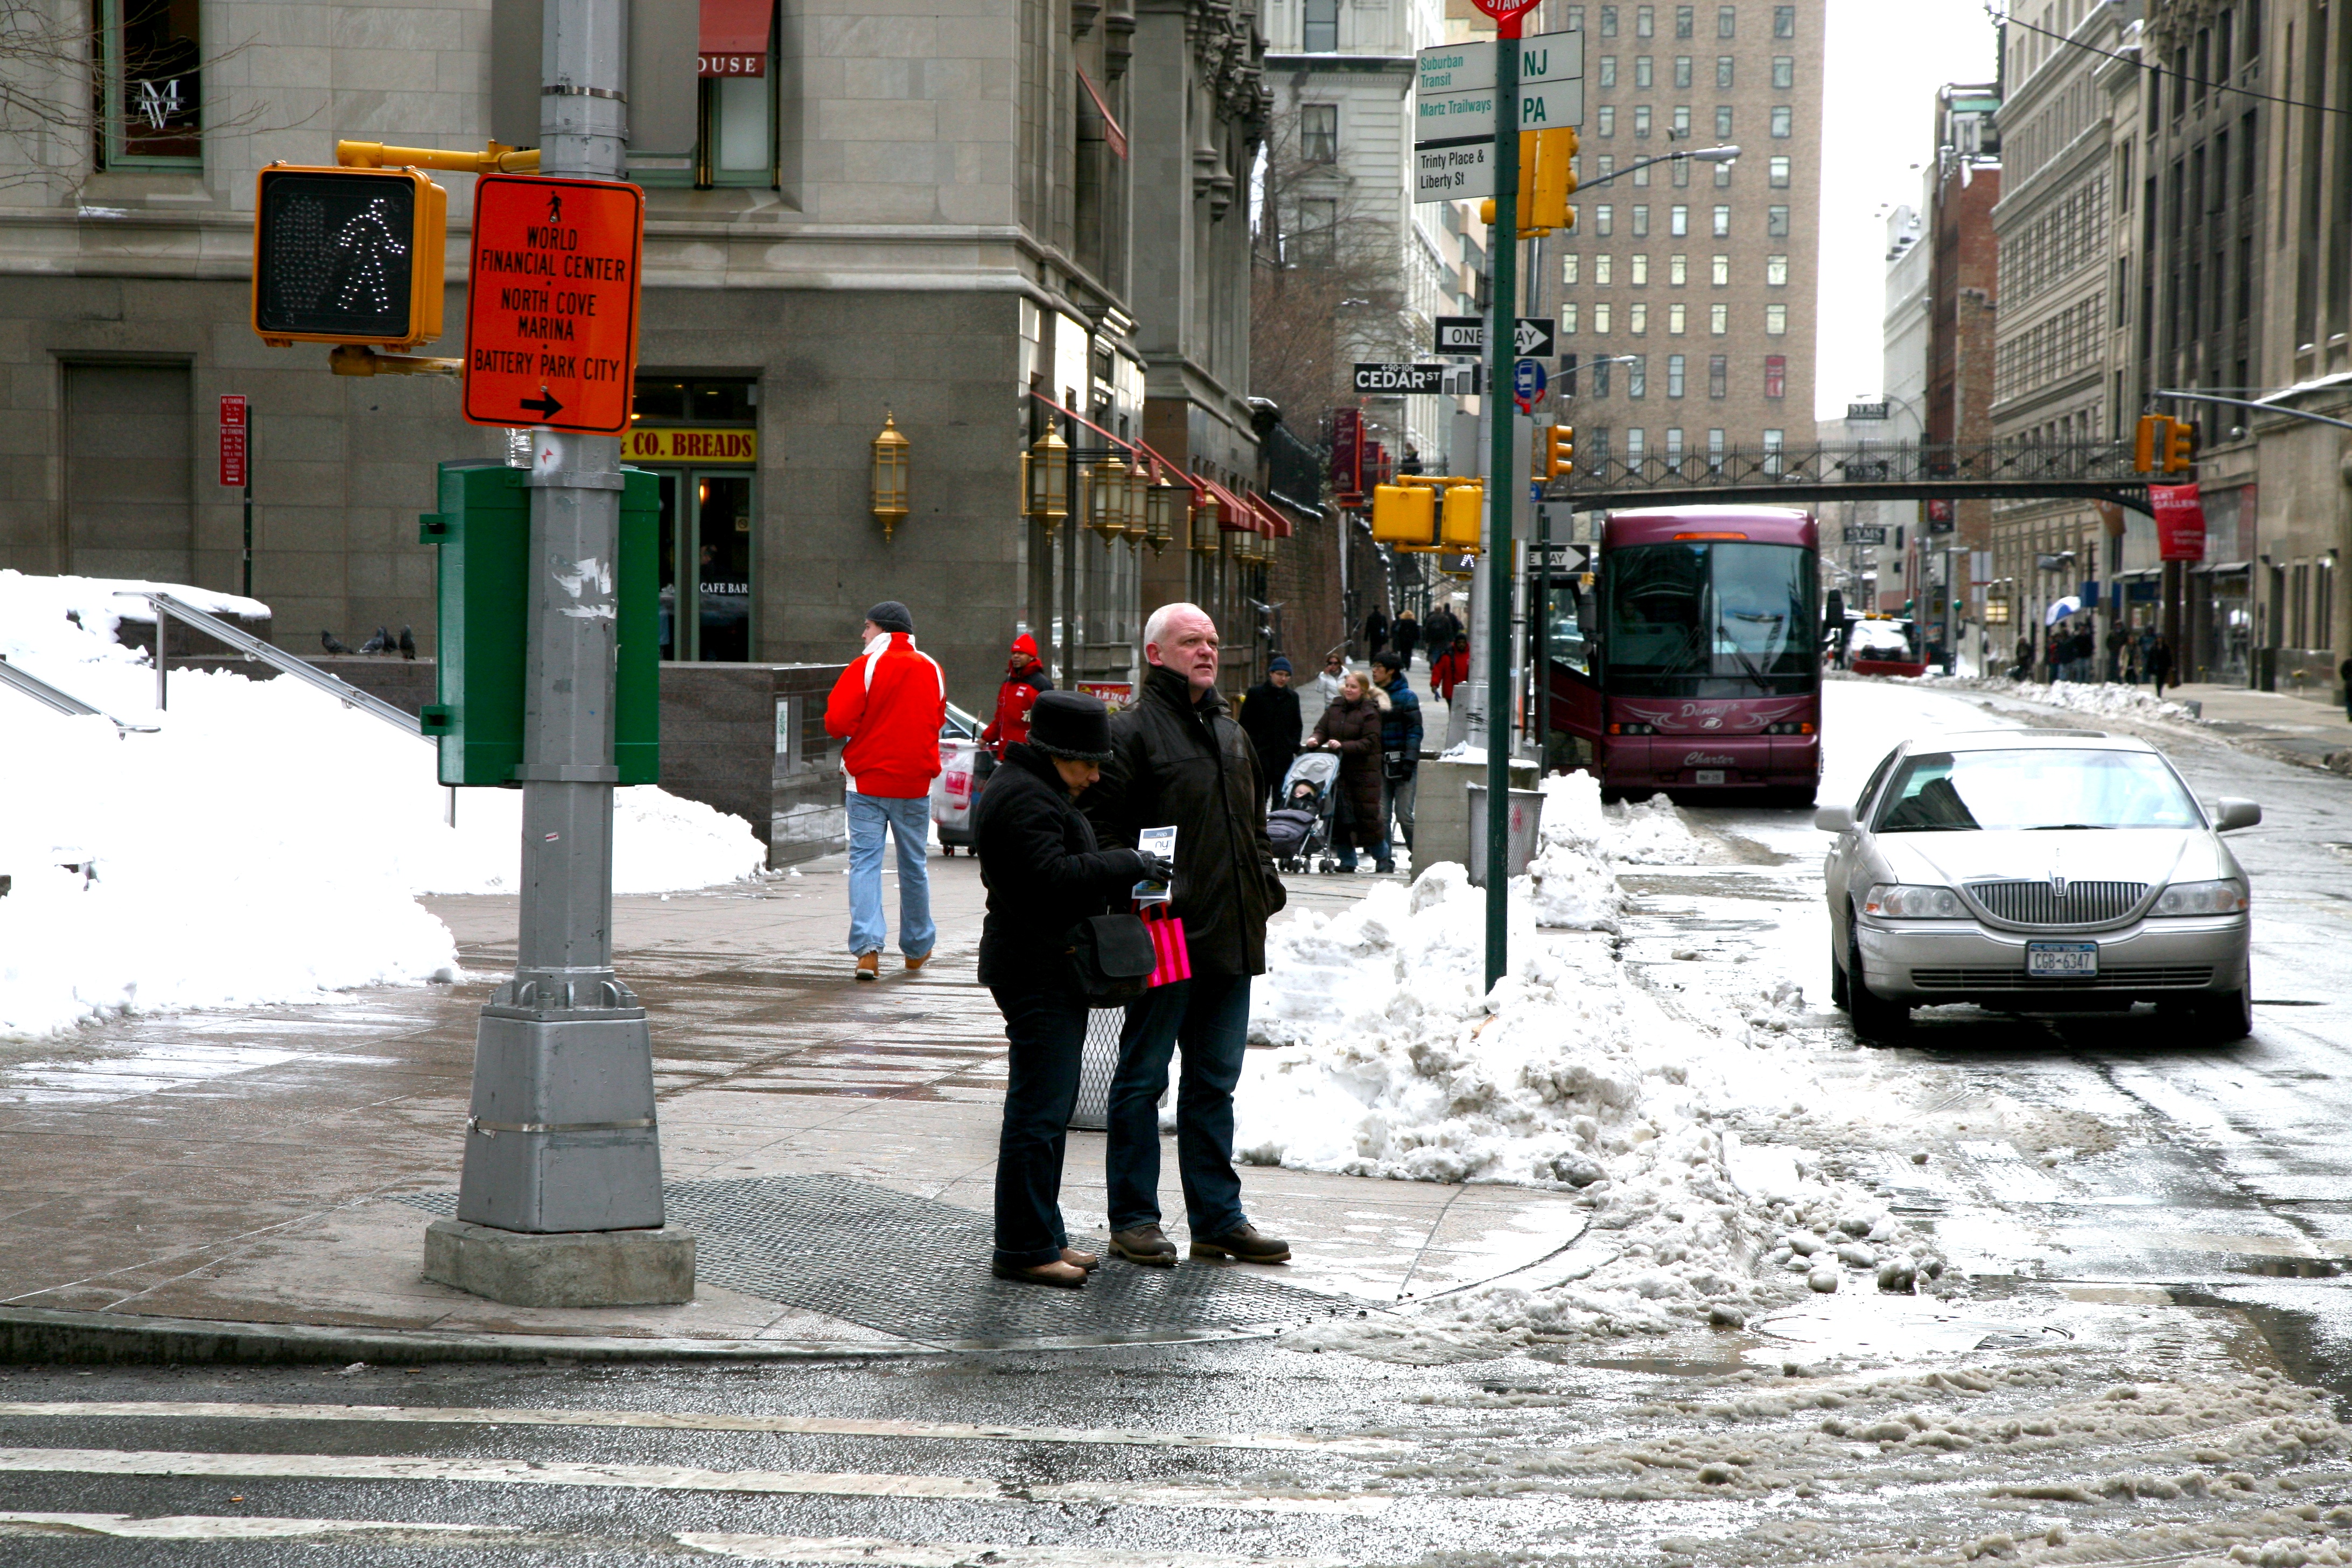
pedestrian, snow, winter, road, street, rain, sidewalk, manhattan, tourist, transport, nyc, canon, weather, tourism, lane, newyork, infrastructure, newyorkcity, ny, 5d, tourisme, lowermanhattan, selection, ef24105mmf4lisusm, touriste, urban area